Guðmundur Ingi Guðbrandsson

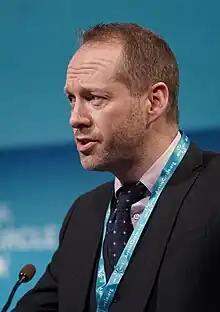
Guðbrandsson in 2018

Guðmundur Ingi Guðbrandsson (born 28 March 1977) is a former member of parliament (Alþingi) in Iceland. He served as Minister of Social Affairs and the Labour Market, and concurrently as Minister for Nordic Co-operation, from 28 November 2021 to 17 October 2024. He represents the Left-Green Movement. He was Minister for the Environment and Natural Resources from 30 November 2017 to 28 November 2021. He has also been the CEO of Landvernd, the largest nature conservation and environmental NGO in Iceland, from 2011 to 2017. In 2017 he became the first openly gay man to become an Icelandic Minister. He is currently the vice-chair of the Left-Green Movement. Previously, he served as chair from April to October 2024 and as vice-chair from October 2019 to April 2024.